Saski Baskonia

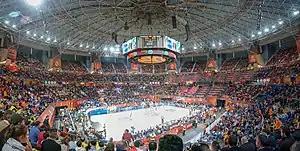
Fernando Buesa Arena during the 2019 EuroLeague Final Four.

Since 1991, Baskonia has played its home games at the Fernando Buesa Arena, which has a seating capacity of 15,504 people for basketball games. The arena was originally called the Pabellón Araba, from 1991 to 2000. The arena was extensively renovated and expanded in the year 2012.